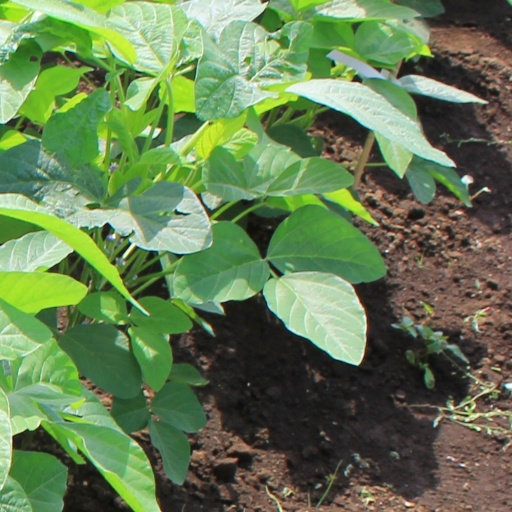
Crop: soybean